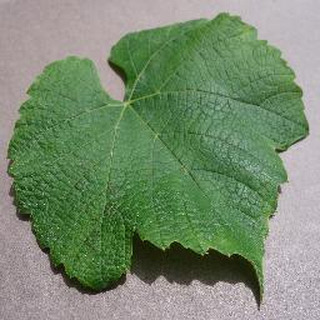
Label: healthy_grape